The Artillery Museum of Finland

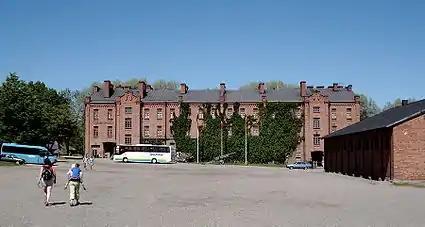
The exhibition building of the museum

A museum dedicated to the field artillery was discussed in Finland already in the 1930s but the Second World War put an end to that discussion. The idea was revived again in the beginning of the 1970s. A possibility of establishing the museum seemed feasible but the location was problematic. Proximity of some large artillery garrison was considered best for the museum.